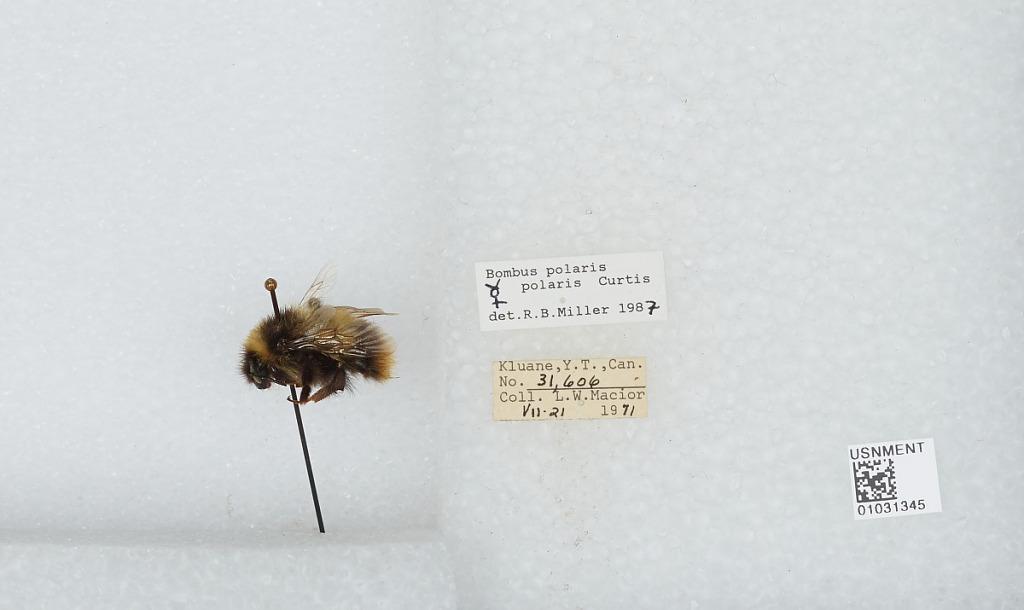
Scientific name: Bombus (Alpinobombus) polaris Curtis
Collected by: L. Macior
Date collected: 1971-7-21
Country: Canada
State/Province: Yukon Territory
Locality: Kluane
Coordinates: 60.75, -139.5
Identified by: Miller, R. B.